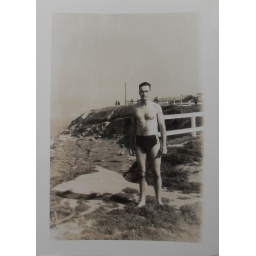
1950s Man atop hill at beach in Briefs Cut Swim Trunks Speedo